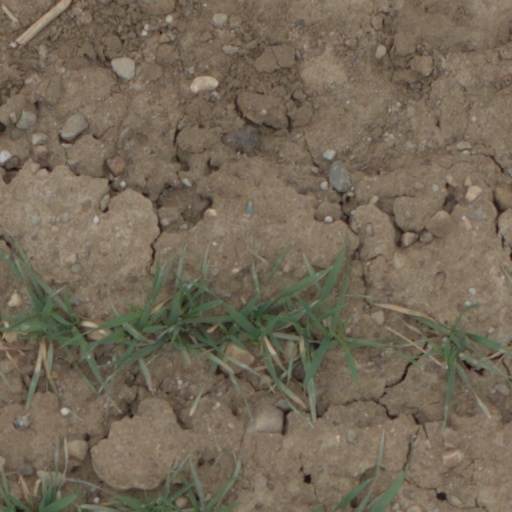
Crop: wheat